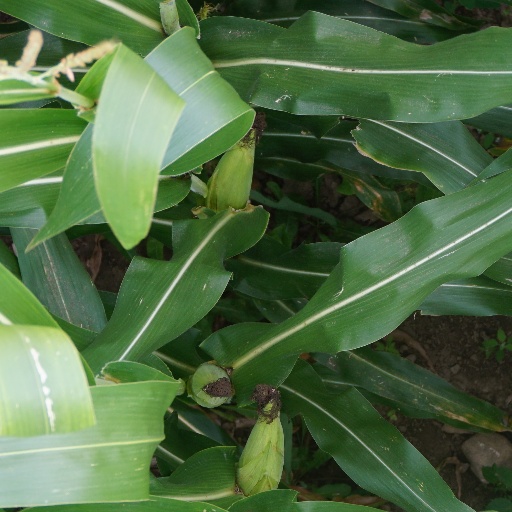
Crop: maize; corn